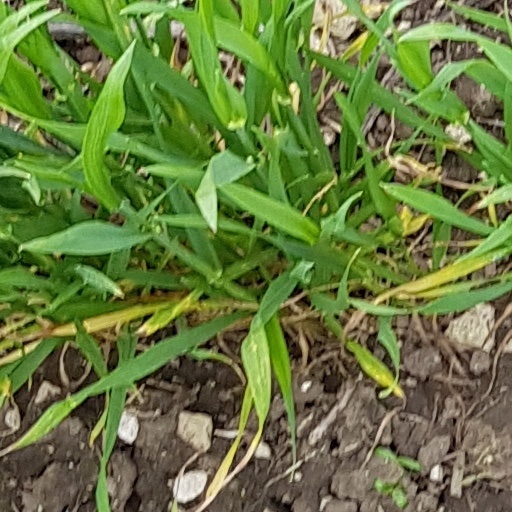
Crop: wheat